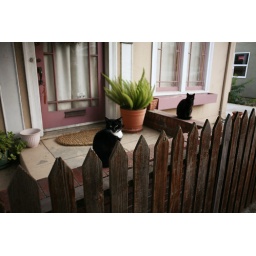
Neighborhood kitties! The black one is alway asleep in the flower box.